Delta, Thessaloniki

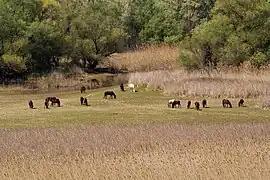
Wild horses in Delta

The municipality Delta was formed at the 2011 local government reform by the merger of the following 3 former municipalities, that became municipal units: